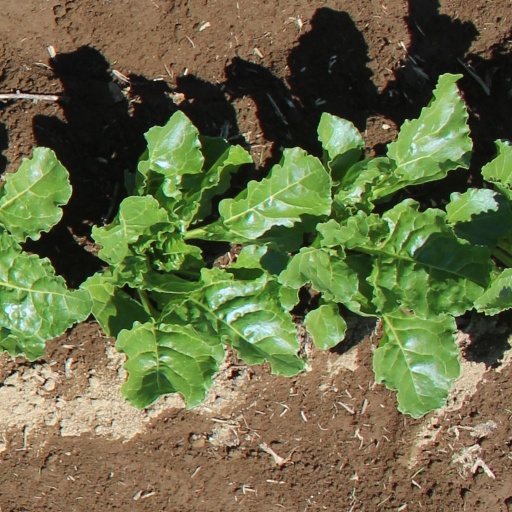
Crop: sugar beet